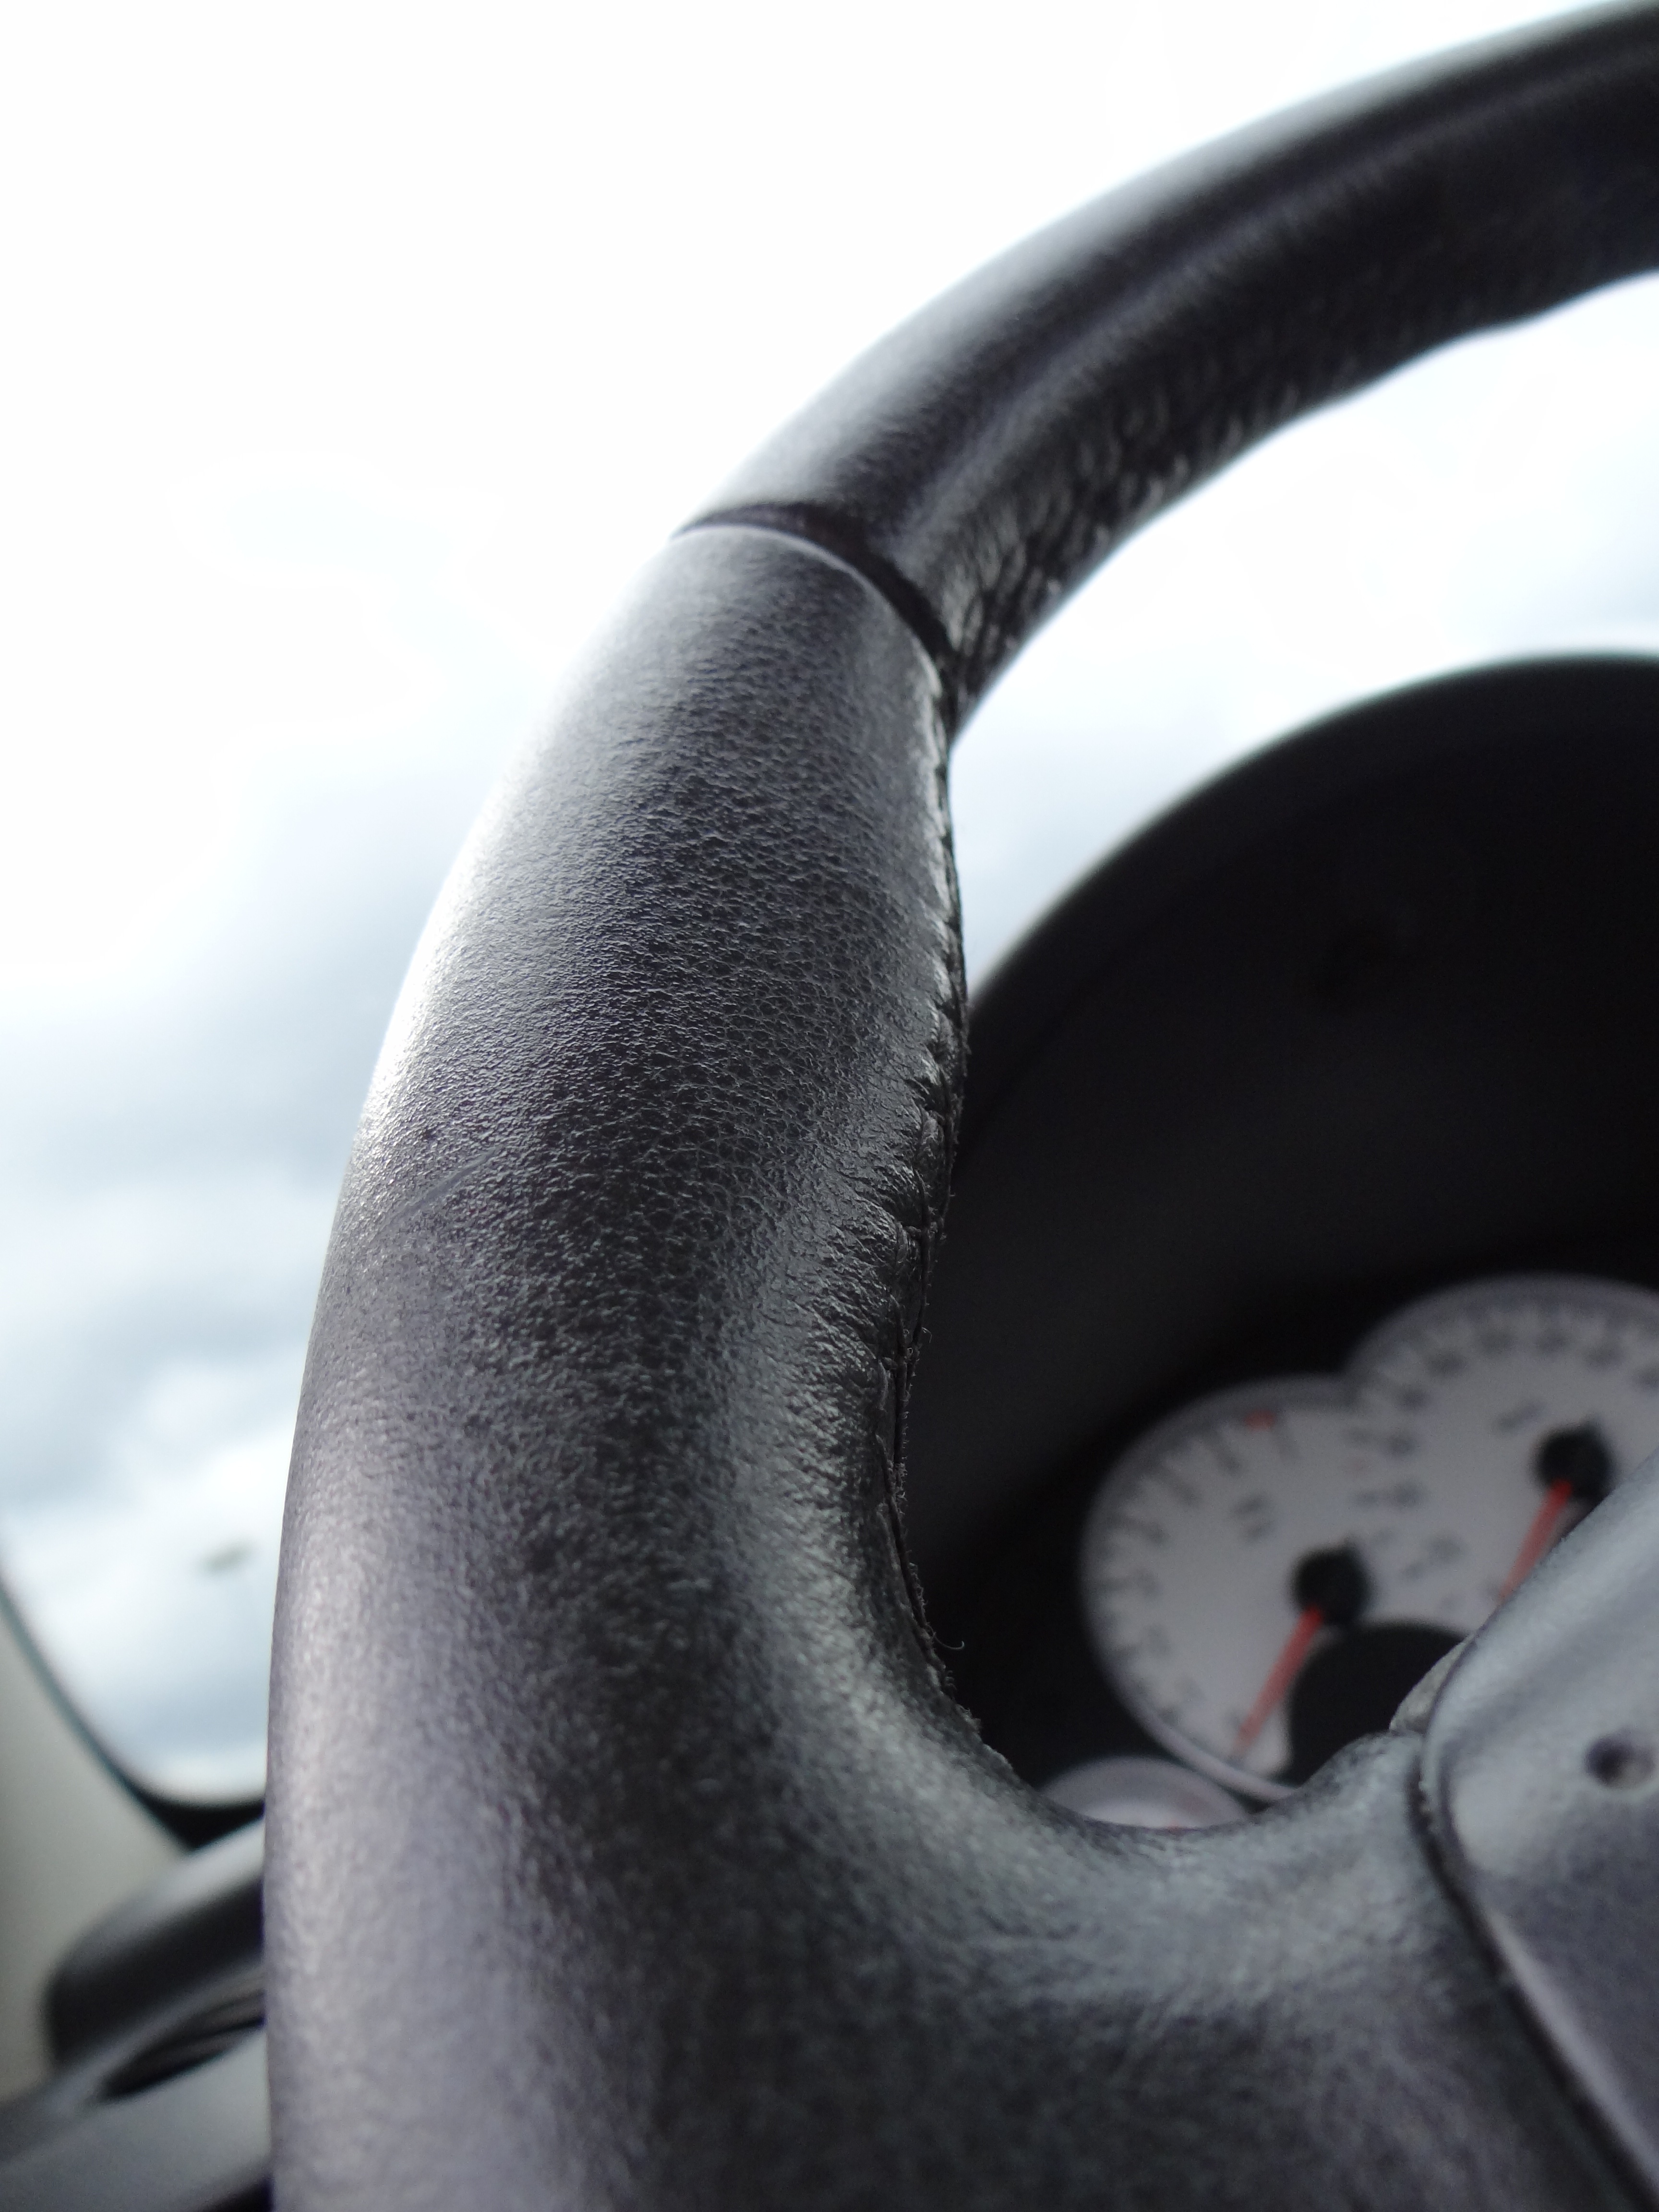
hand, wheel, finger, gadget, steering wheel, ear, speedometer, tachometer, arm, tire, close up, human body, headphones, eye, organ, speedo, sense, speed sensor, automotive tire